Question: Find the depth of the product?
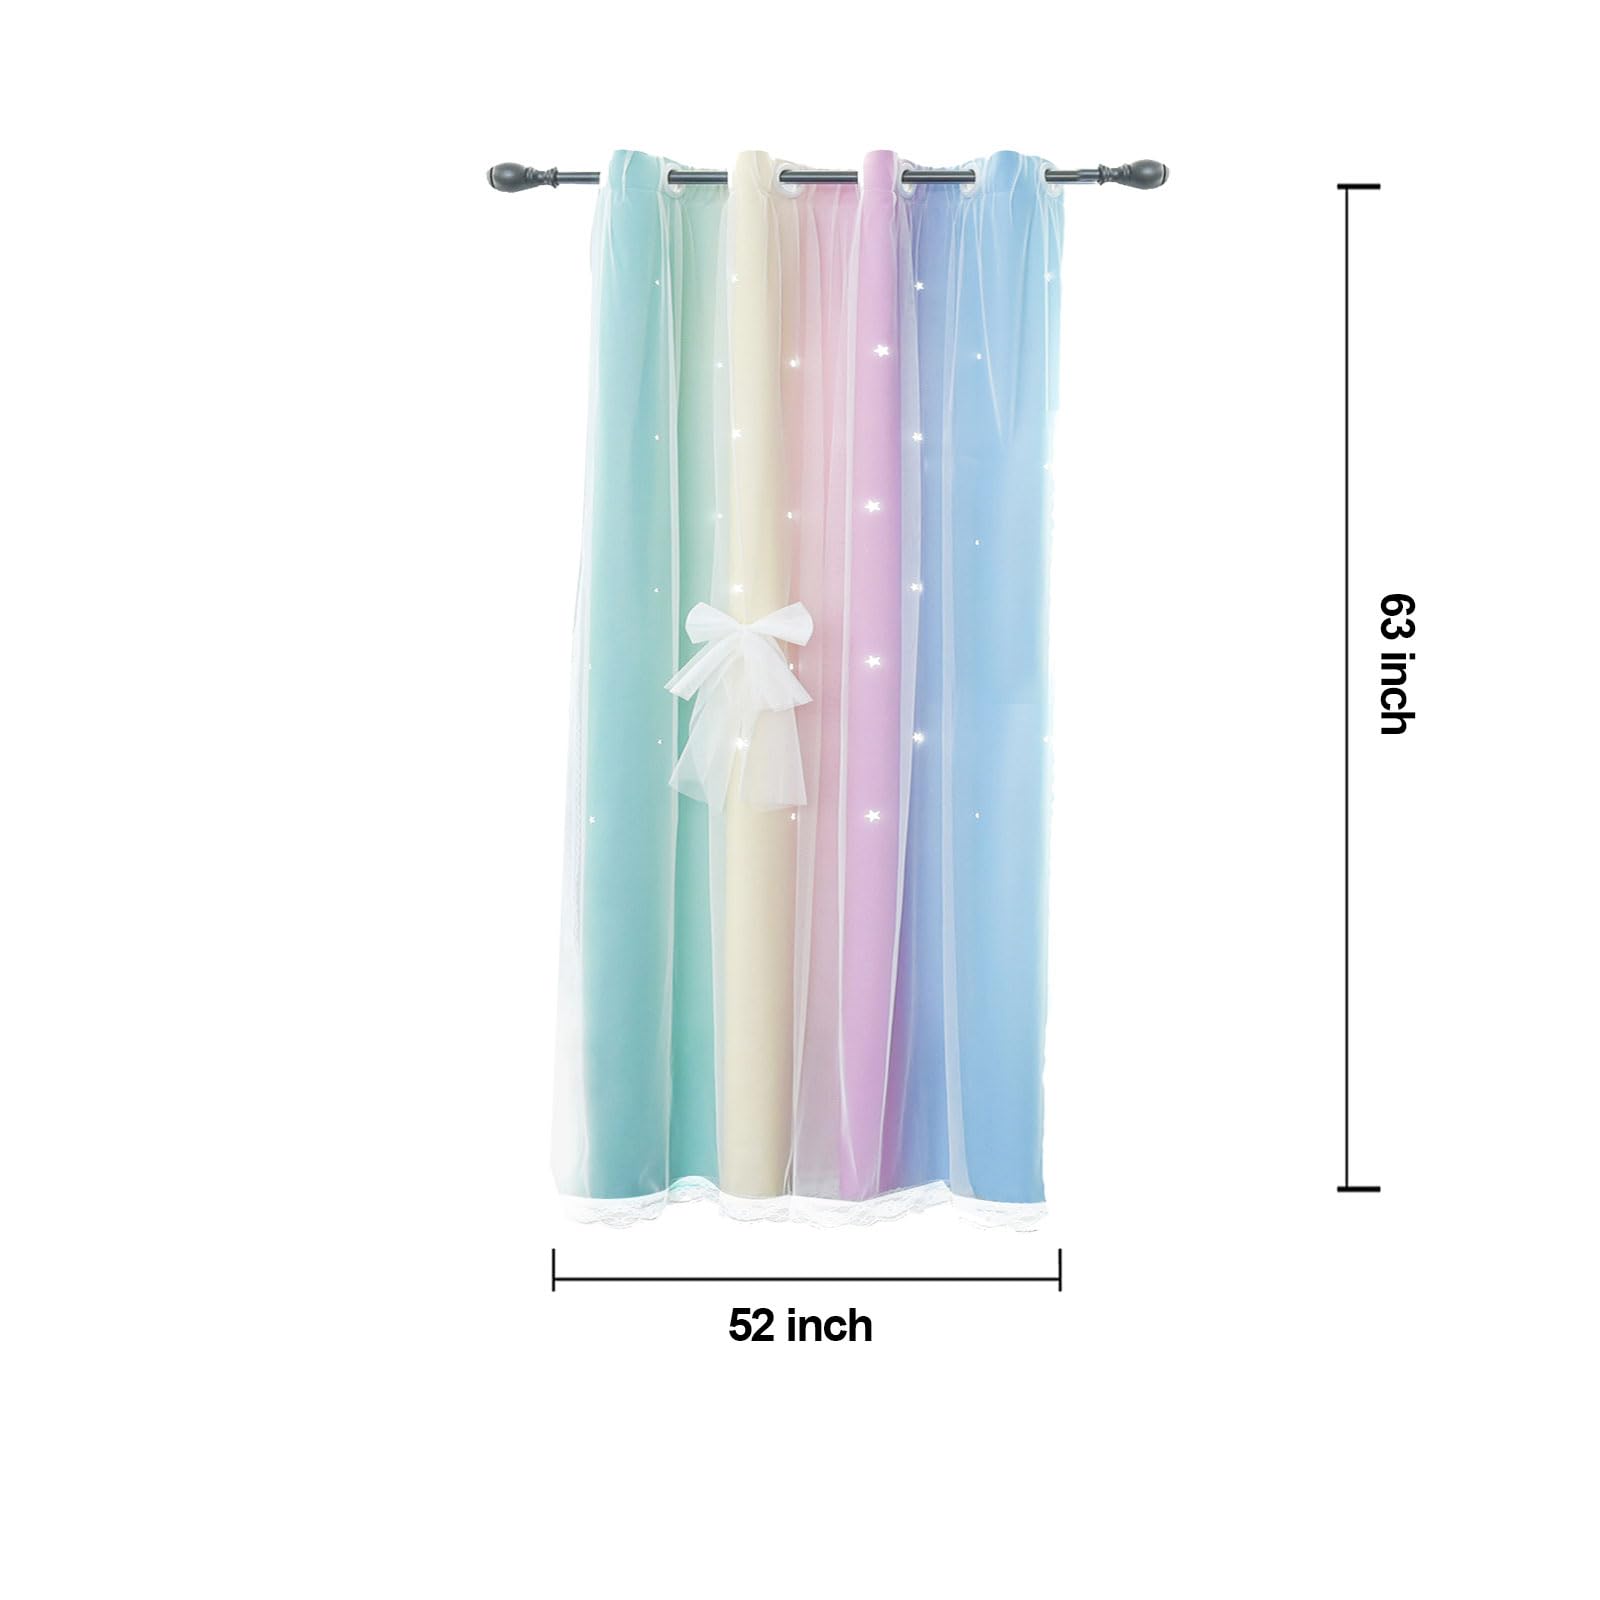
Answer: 63.0 inch